Oaxaca en la historia y en el mito

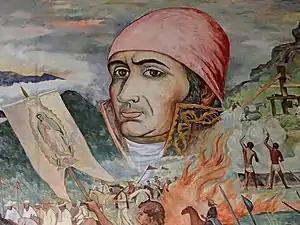
José María Morelos y Pavón a leader of the War of Independence associated with Oaxaca

Sor Juana wrote a play that was performed in Antequera (Oaxaca) on November 25, 1691, the Feast of "Santa Catarina", in the cathedral. The play is called a "villancico" (at the time a type of play often with audience participation and now the word means a Christmas carol). The play touched on beauty, wisdom and love. It celebrated Christianity and feminine wisdom and included Greek and Roman references as well as references to Cleopatra. The play, not necessarily the life of Saint Catherine, has many parallels with the life of Sor Juana. Saint Catherine is portrayed as precocious; and is devoted to God. She passes the challenge of wise men, as Sor Juana did in the vice regal court. St Catherine is considered the patron saint of academics so we can see why Sor Juana's, an intellectual, was drawn to her story. We can also see why Sor Juana, with her diverse knowledge and skills is appreciated by many Mexicans and is honored on currency and in other ways.